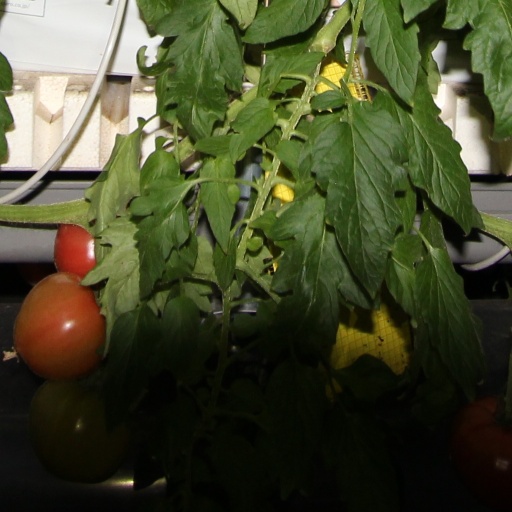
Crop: tomato